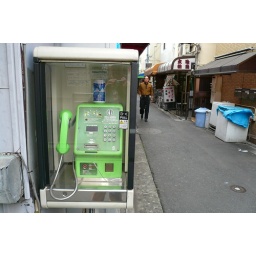
Single green telephone in Takasago, 14.5. 2007